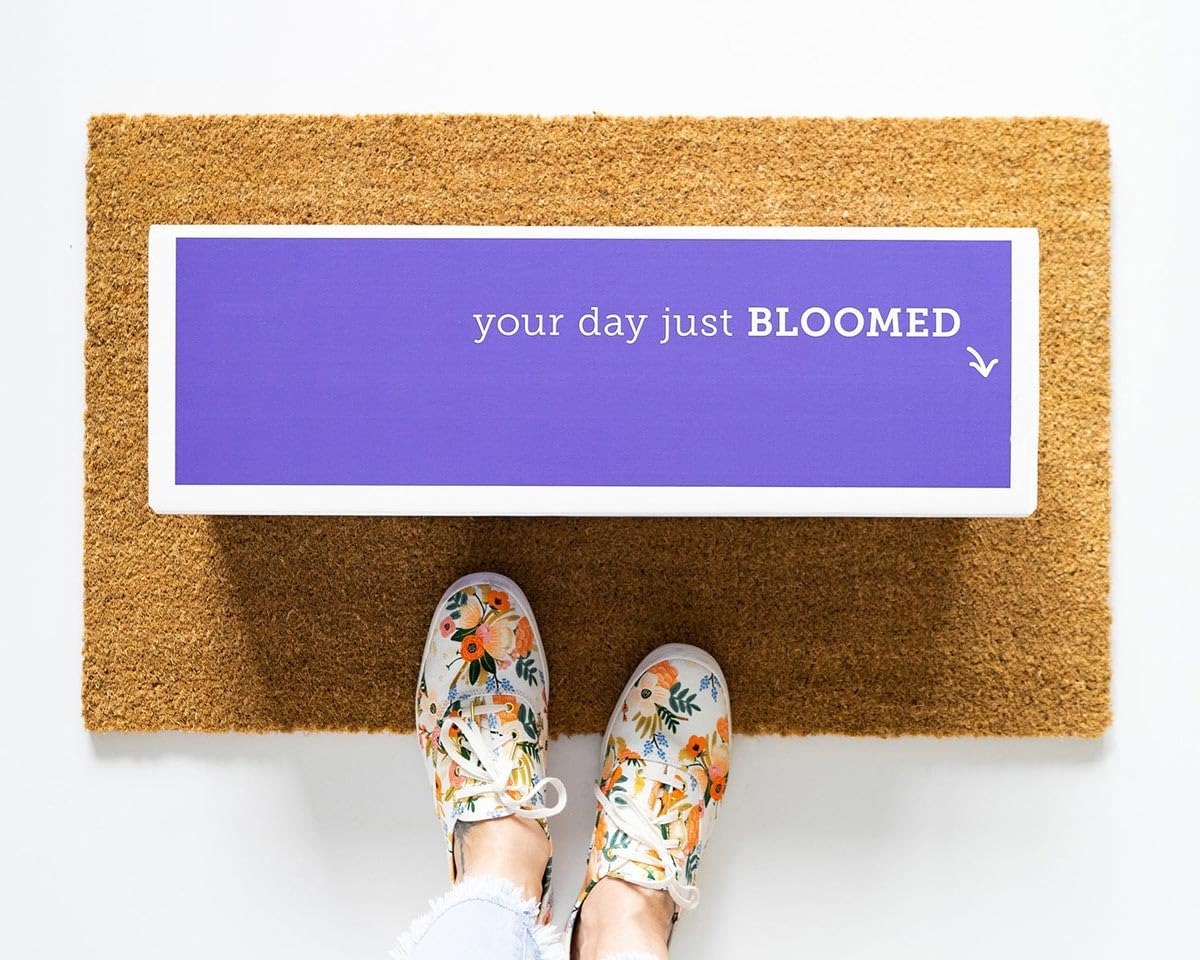
Item Name: DELIVERY BY FRIDAY, 5/9 GUARANTEED IF ORDER PLACED BY 5/8 BEFORE 2PM EST From You Flowers - Lush Sunflower Garden with Glass Vase (Fresh Flower Bouquets) Mother's Day, Birthday, Anniversary, Get Well,
Bullet Point 1: Includes: Sunflowers, Pink Tulips, Red Alstroemerias, Purple Monte Casino Asters, Green Poms + Free Glass Vase
Bullet Point 2: Delivery: For maximum freshness, all orders are delivered directly to your recipient's doorstep. Arrival date can be confirmed during checkout.
Bullet Point 3: Care Instructions: Upon arrival, remove flower bouquets from wrap, trim ends of stems and rearrange in vase with fresh water including flower food packet.
Bullet Point 4: Bud Form: Fresh flowers are delivered wrapped and secured with a vase in a gift box. Blooms may take 2-3 days to open up and rearranged bouquet may not look exactly like the photos.
Bullet Point 5: Gift Note: To include a personalized message, check the box labeled 'This is a gift' in your cart or at checkout.
Product Description: This vibrant garden bouquet, bursting with sunflowers, Peruvian lilies, and other charming blooms, is an ideal bouquet for a lover of all things beautiful and fresh! Hearty flowers are combined with fresh fillers to create a lush, garden style arrangement. You're recipient is sure to smile just knowing that you thought of them.
Value: 1.0
Unit: Count

Price: 61.73